Saturn's hexagon

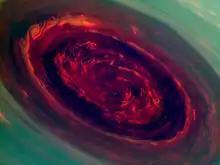
False-color image from the Cassini probe of the central vortex deep inside the hexagon formation

A hypothesis developed at Oxford University is the hexagon forms where there is a steep latitudinal gradient in the speed of the atmospheric winds in Saturn's atmosphere. Similar regular shapes were created in a laboratory when a circular tank of liquid was rotated at different speeds at its centre and periphery. The most common shape was six sided, but shapes with three to eight sides were also produced. The shapes form in an area of turbulent flow between the two different rotating fluid bodies with dissimilar speeds. A number of stable vortices of similar size form on the slower (south) side of the fluid boundary, and these interact with each other to space themselves out evenly around the perimeter. The presence of the vortices influences the boundary to move northward where each is present, and this gives rise to the polygon effect. Polygons do not form at wind boundaries unless the speed differential and viscosity parameters are within certain margins and thus absent at other likely places, such as Saturn's south pole or the poles of Jupiter.